Nannie Helen Burroughs School

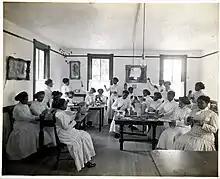
:A vocational class at the school (before 1930).

The largest building in the group is a school building built in 1971 that now houses the Monroe School. The Trades Hall now houses the offices of the Progressive Baptist National Conference. It is a two-story brick building, set into the hillside so that it presents two stories in front and one in the rear. It is finished in light brick trimmed with dark brick. A string course of soldier bricks separates the floors. The building was constructed in 1927-28, and Mary McLeod Bethune was the featured speaker at its dedication.